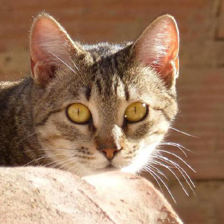
Label: animals